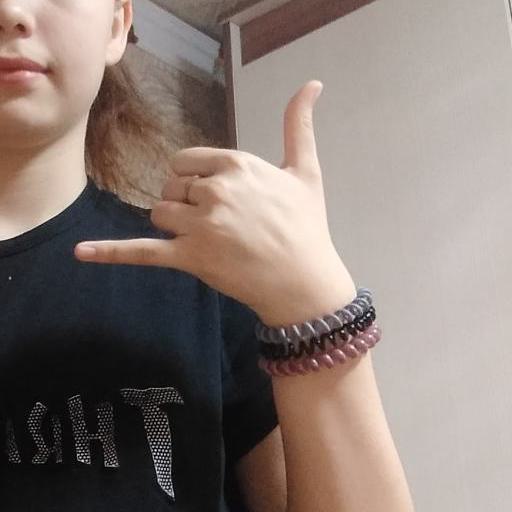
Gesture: call